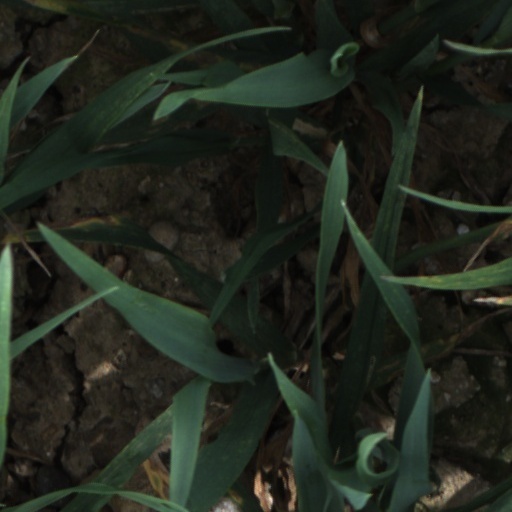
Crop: wheat